Anabolic steroid

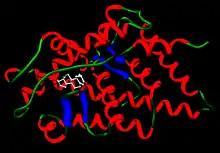
The human androgen receptor bound to testosterone The protein is shown as a ribbon diagram in red, green, and blue, with the steroid shown in white.

The pharmacodynamics of AAS are unlike peptide hormones. Water-soluble peptide hormones cannot penetrate the fatty cell membrane and only indirectly affect the nucleus of target cells through their interaction with the cell's surface receptors. However, as fat-soluble hormones, AAS are membrane-permeable and influence the nucleus of cells by direct action. The pharmacodynamic action of AAS begin when the exogenous hormone penetrates the membrane of the target cell and binds to an androgen receptor (AR) located in the cytoplasm of that cell. From there, the compound hormone-receptor diffuses into the nucleus, where it either alters the expression of genes or activates processes that send signals to other parts of the cell. Different types of AAS bind to the AAR with different affinities, depending on their chemical structure.